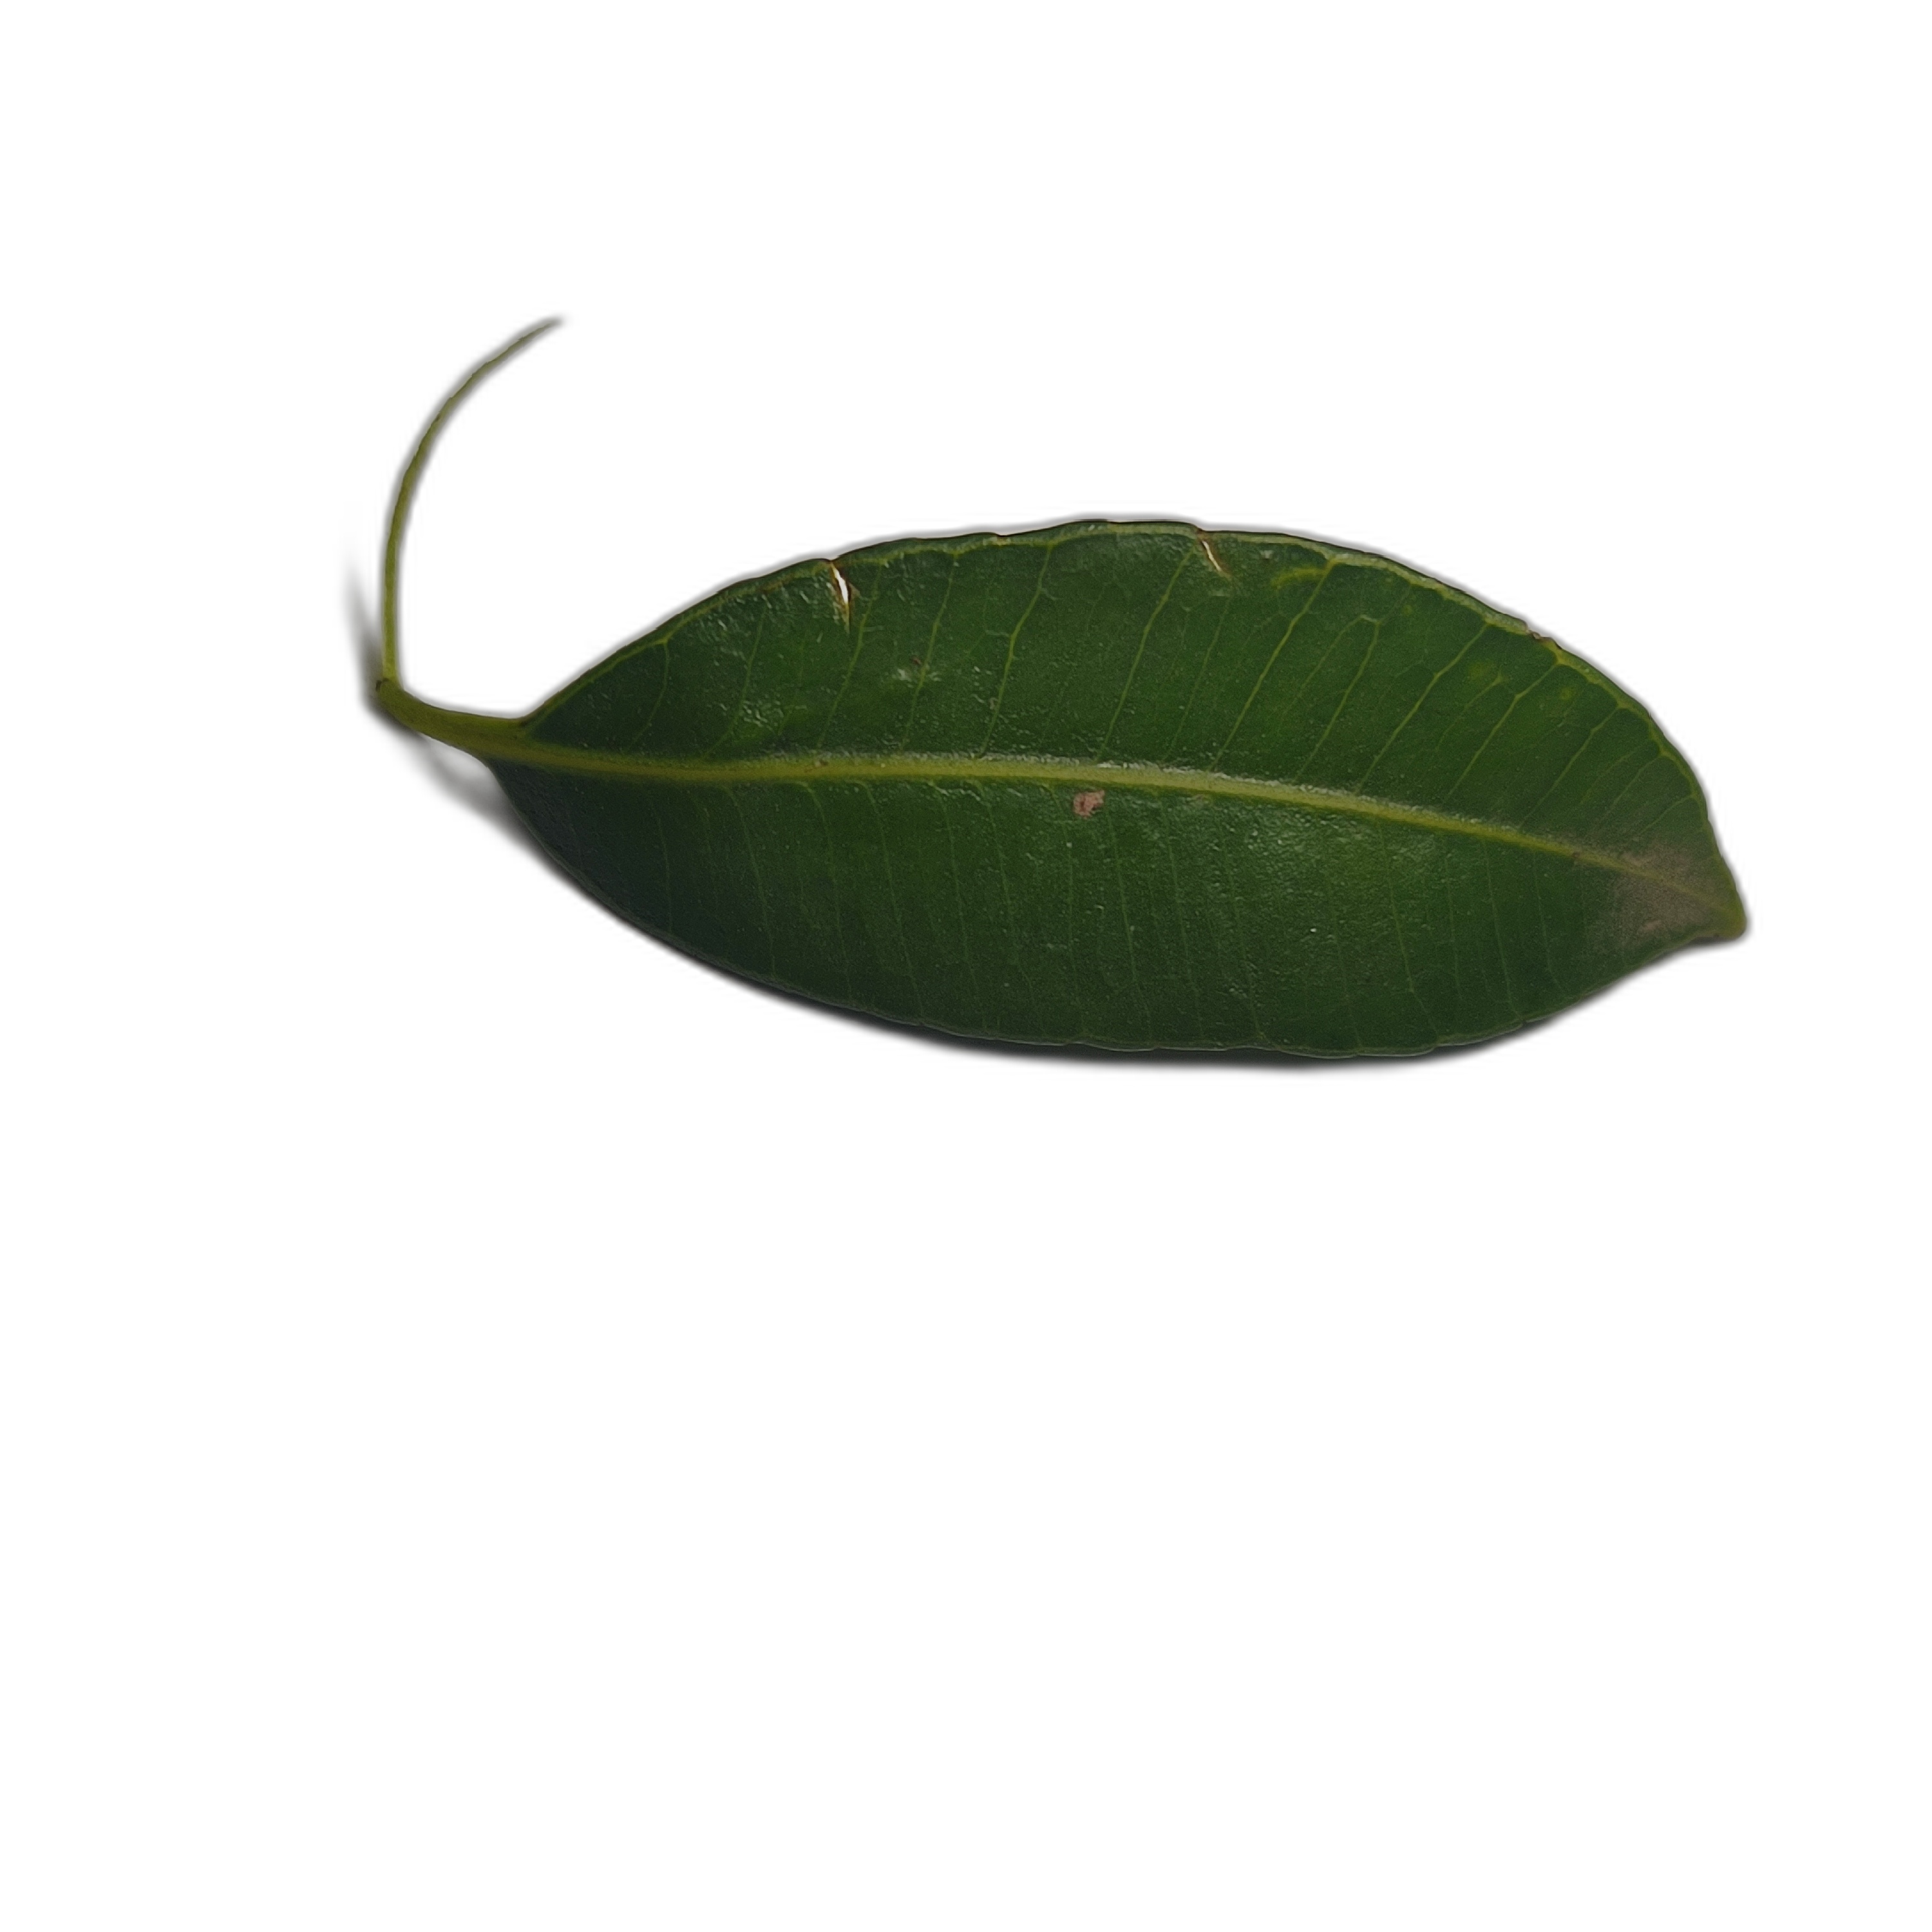
Label: healthy